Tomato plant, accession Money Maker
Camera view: vertical (180 deg); turntable rotation: 30 degrees
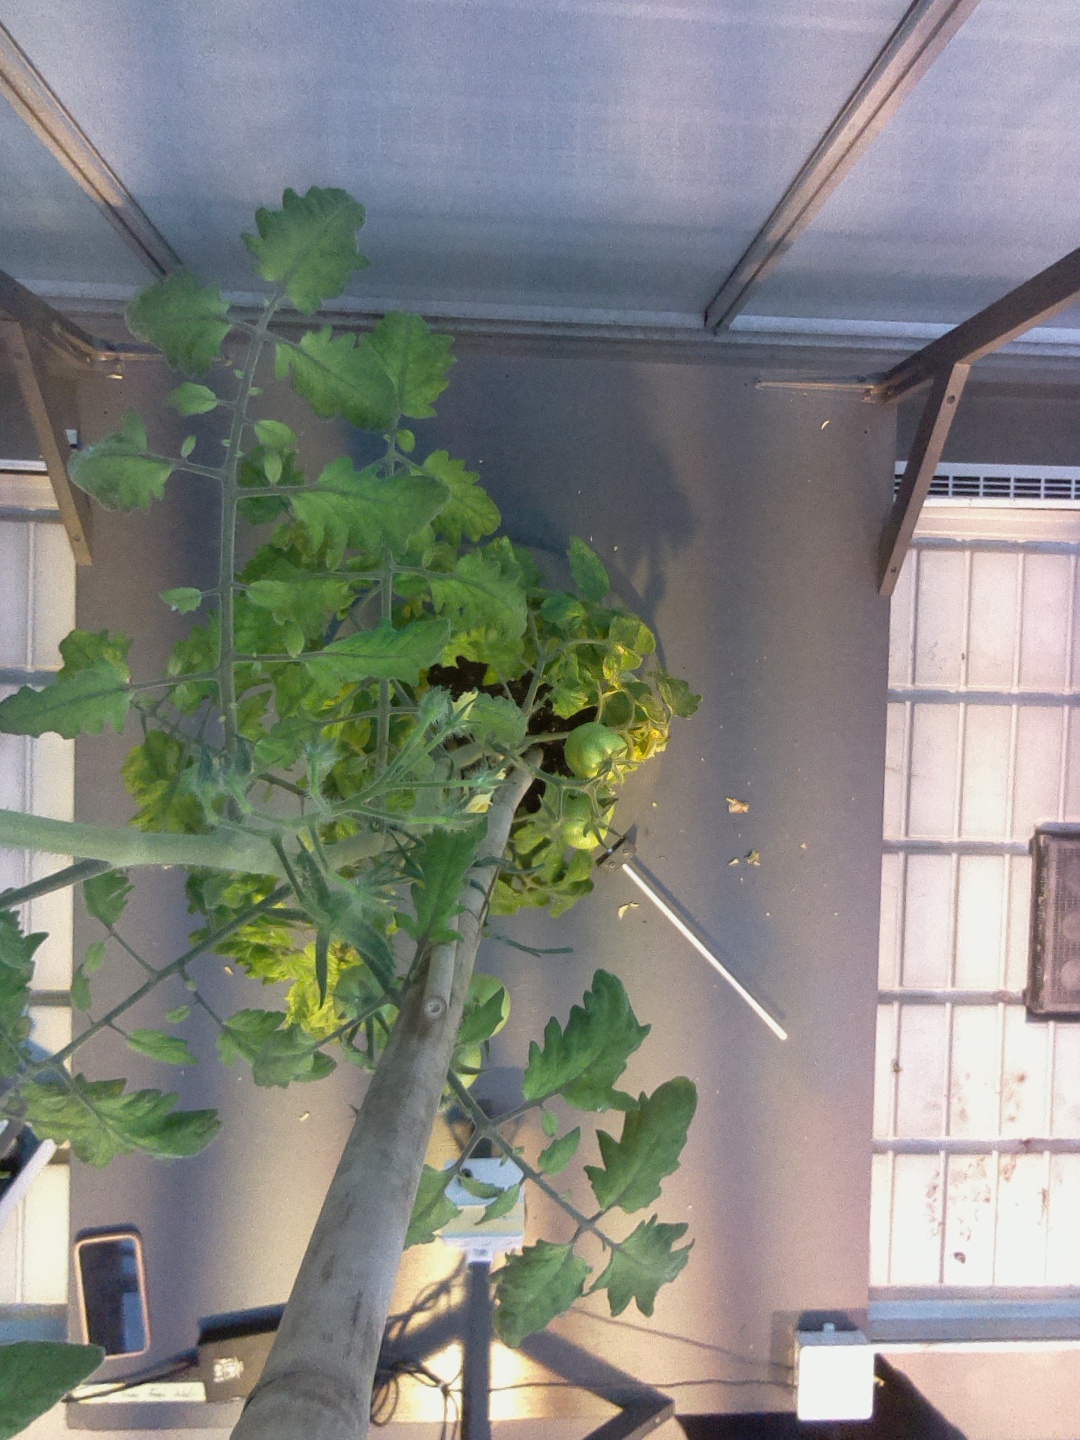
BBCH growth stage 75: 50%-60% of final fruit size